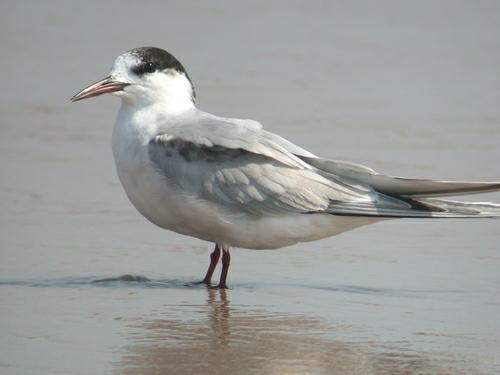
A photo of a common tern